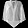
Label: Shirt